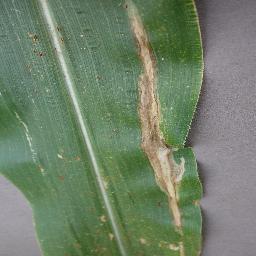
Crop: corn
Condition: (maize)_northern_blight